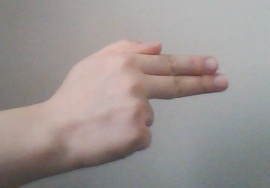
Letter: ghain